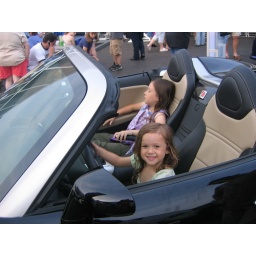
friendly strangers in a black sedan